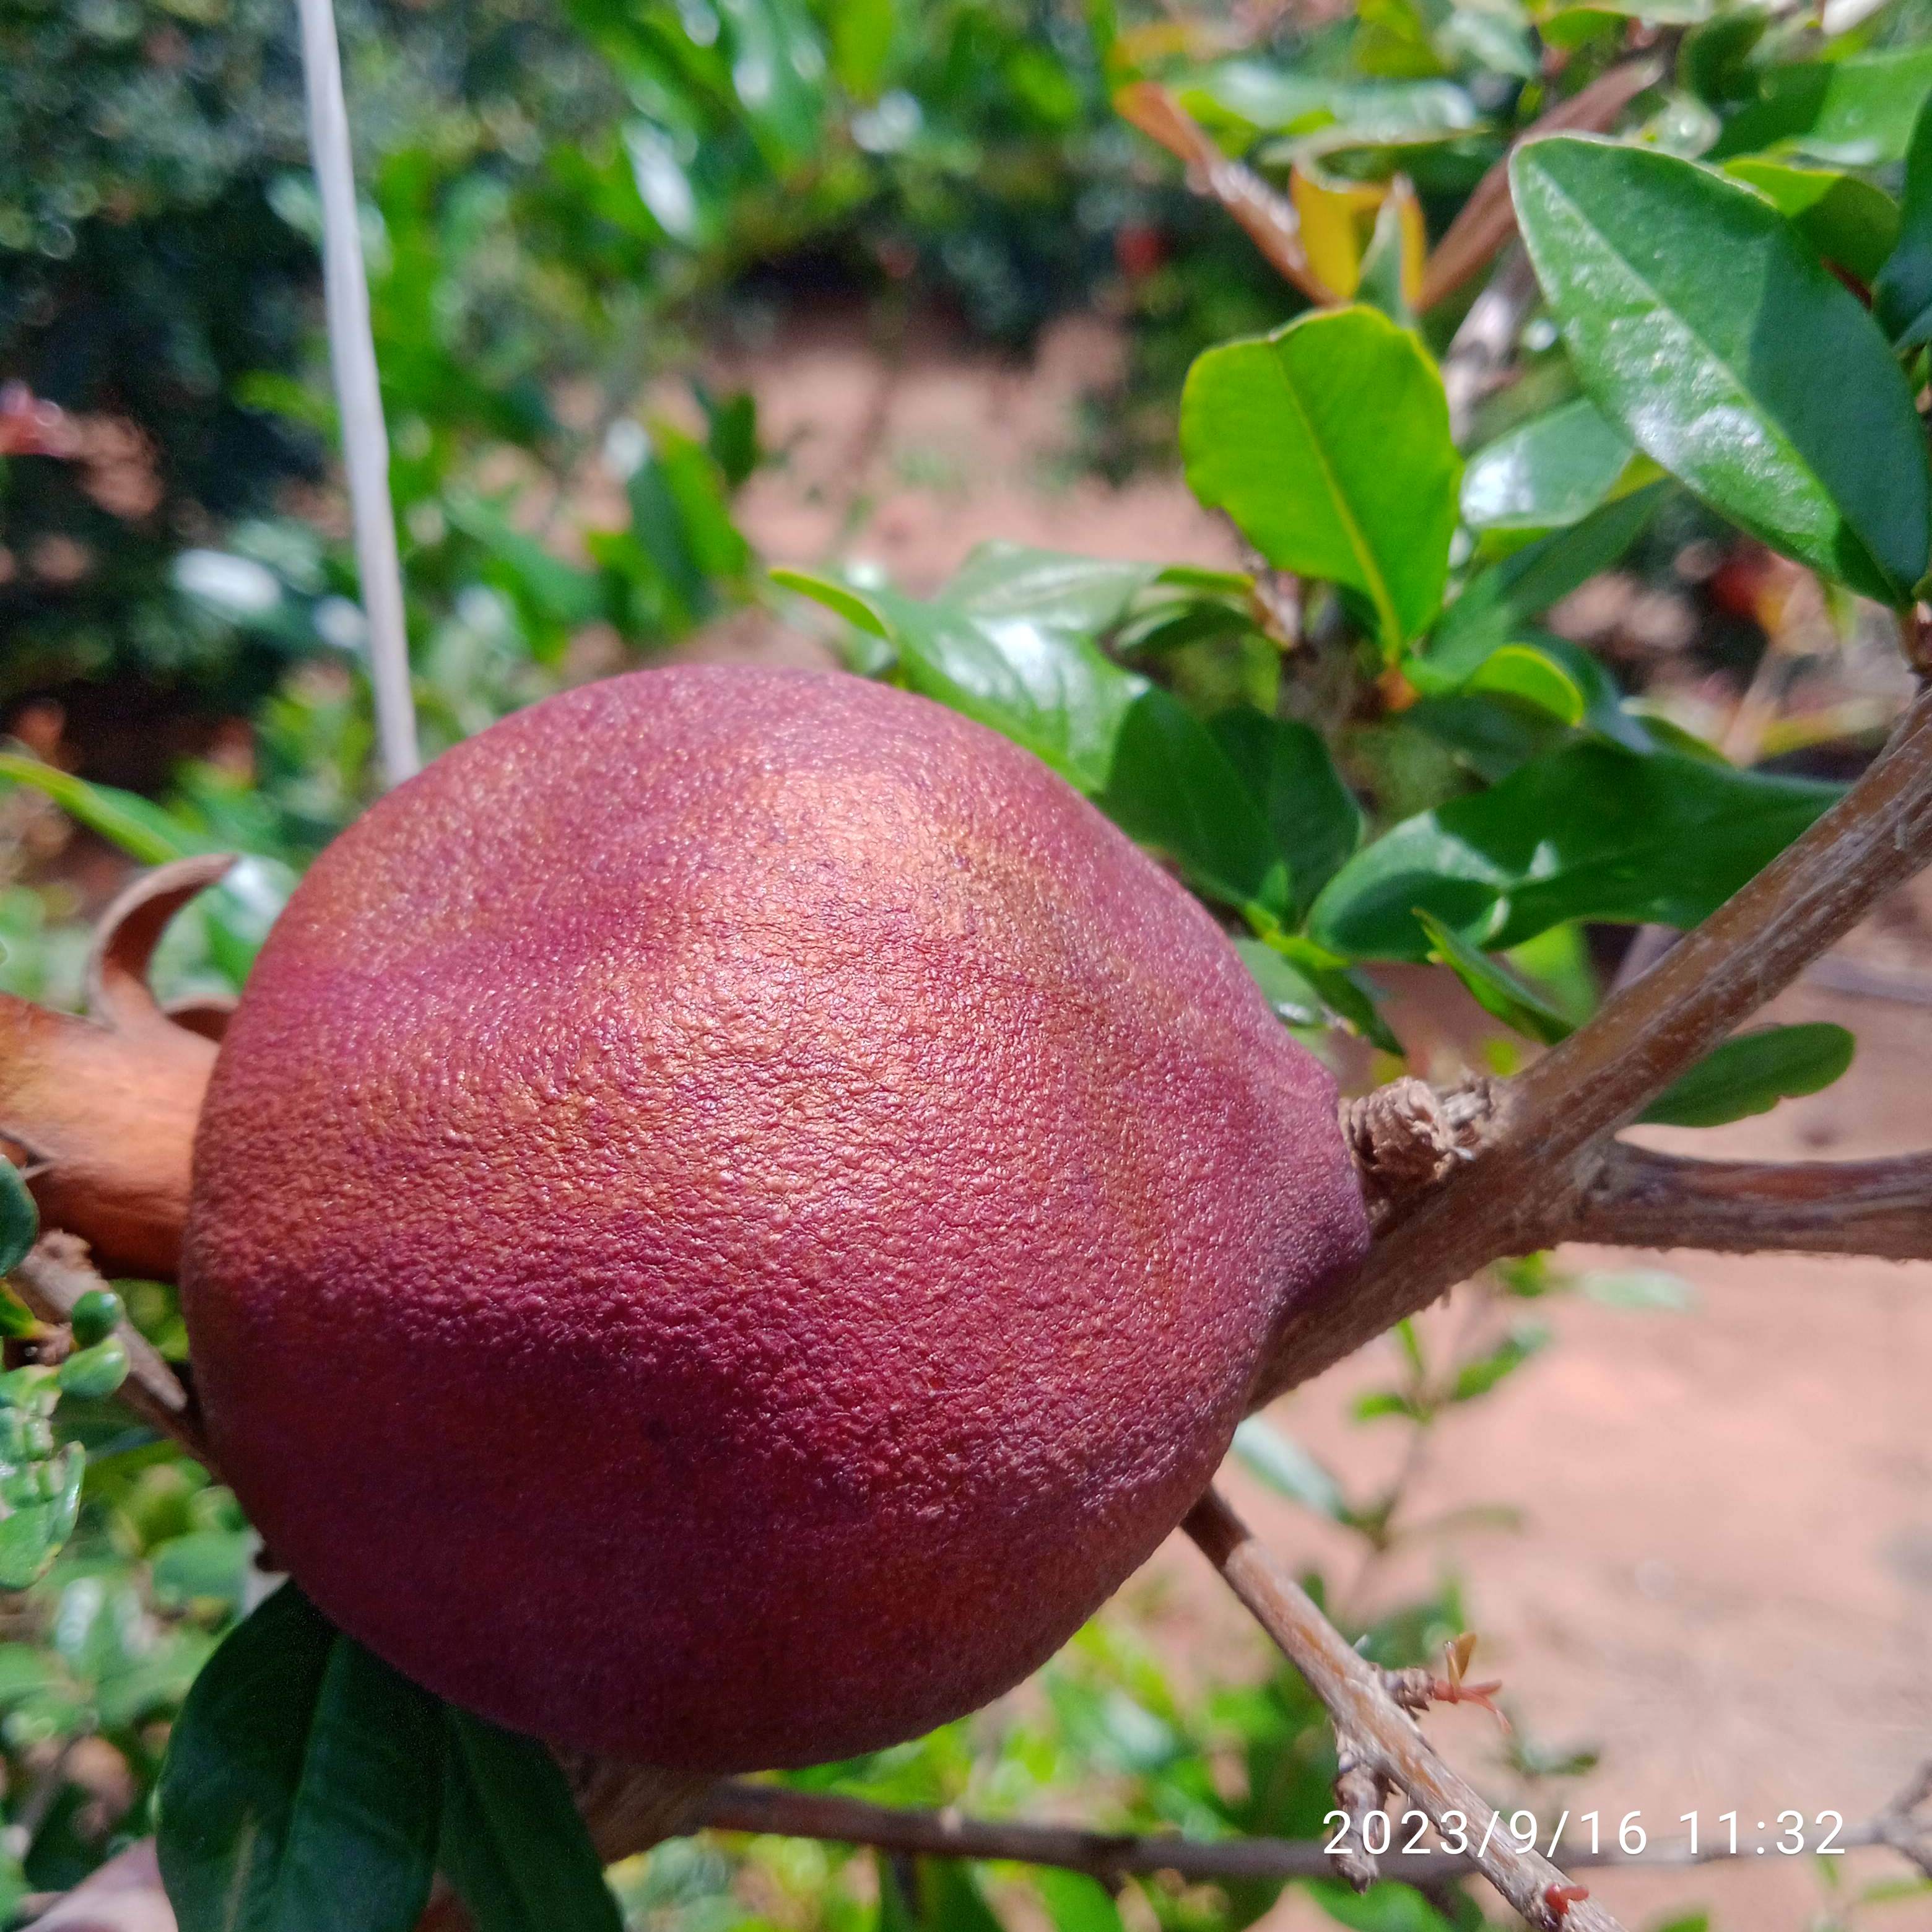
Label: Alternaria